Mr. and Mrs. Stewie

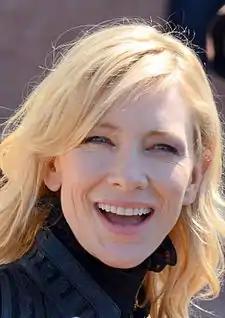
Cate Blanchett guest starred in this episode.

This episode was written by Gary Janetti, who has been with the show since its first season when he wrote "". This episode is Janetti's second writing credit for the season, since he also wrote "Stewie Goes for a Drive". The episode was directed by Joe Vaux, this being his first directing credit for the series. This episode featured Cate Blanchett as Penelope.